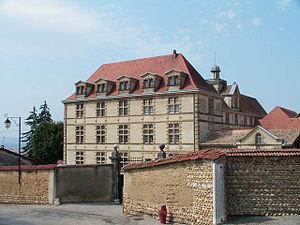
La Côte-Saint-André (38) France
La Côte-Saint-André est une commune française située dans le département de l'Isère, dans l'arrondissement de Vienne, en région Auvergne-Rhône-Alpes.